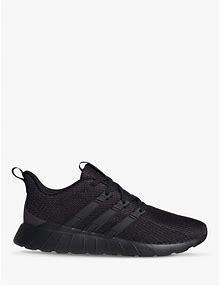
Brand: Adidas
Model: Questar Flow